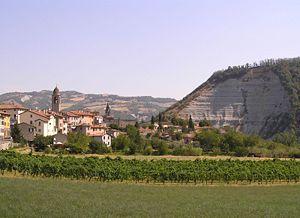
Galeata est une commune italienne de 2 502 habitants de la partie sud de la province de Forlì-Cesena, dans la région Émilie-Romagne en Italie.